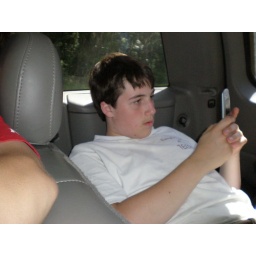
Billy in car on way home